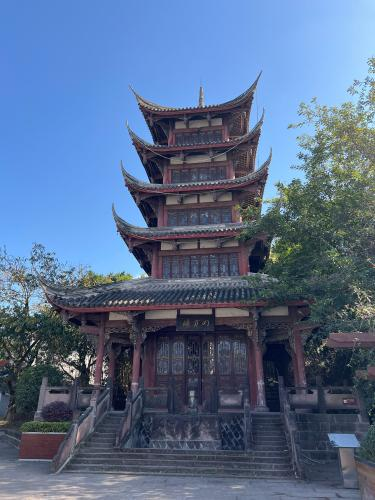
地标名称：洛带古镇-四方塔
所在城市：成都市·龙泉驿区